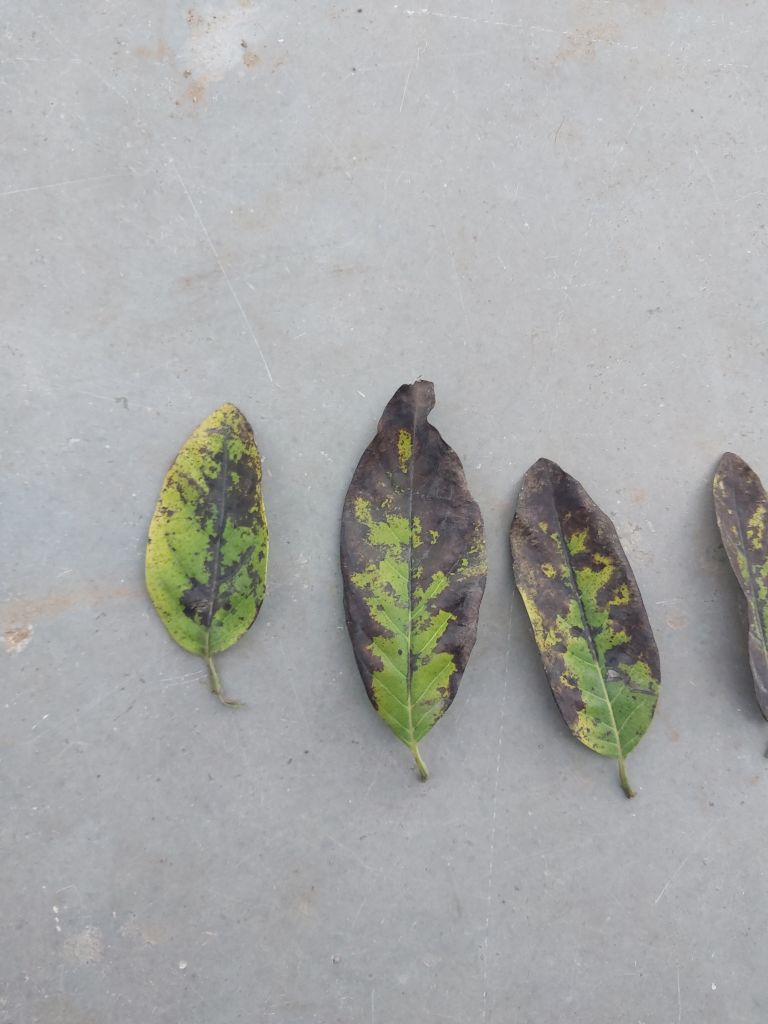
Disease label: Leaf spot on Leaves